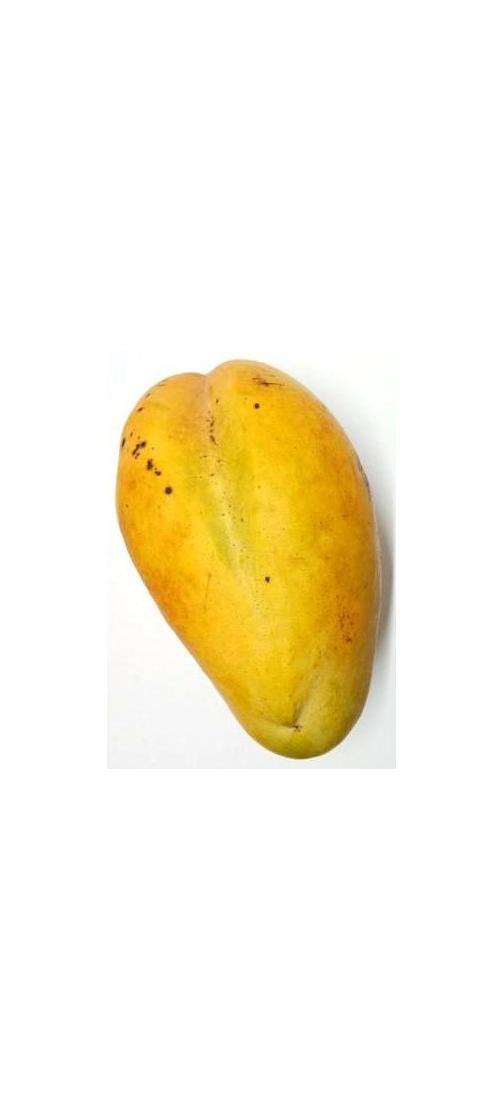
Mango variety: Bari-11